Haunted Hollow

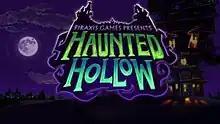

Haunted Hollow is a turn-based strategy game, developed by Firaxis Games and published by 2K for iOS. It originally briefly made its appearance on April 23, 2013, before it was pulled from the iOS App Store. 2K Games commented in a statement: "Some of our fans may have noticed our latest mobile title, "Haunted Hollow", pre-maturely appearing on the App Store this morning as a result of a testing error. We have removed this build to add a few final updates, so the game can be as polished as possible when it launches globally. But fans won't have to wait long – "Haunted Hollow" will be available for free to download from the App Store next Thursday, May 2, 2013!"